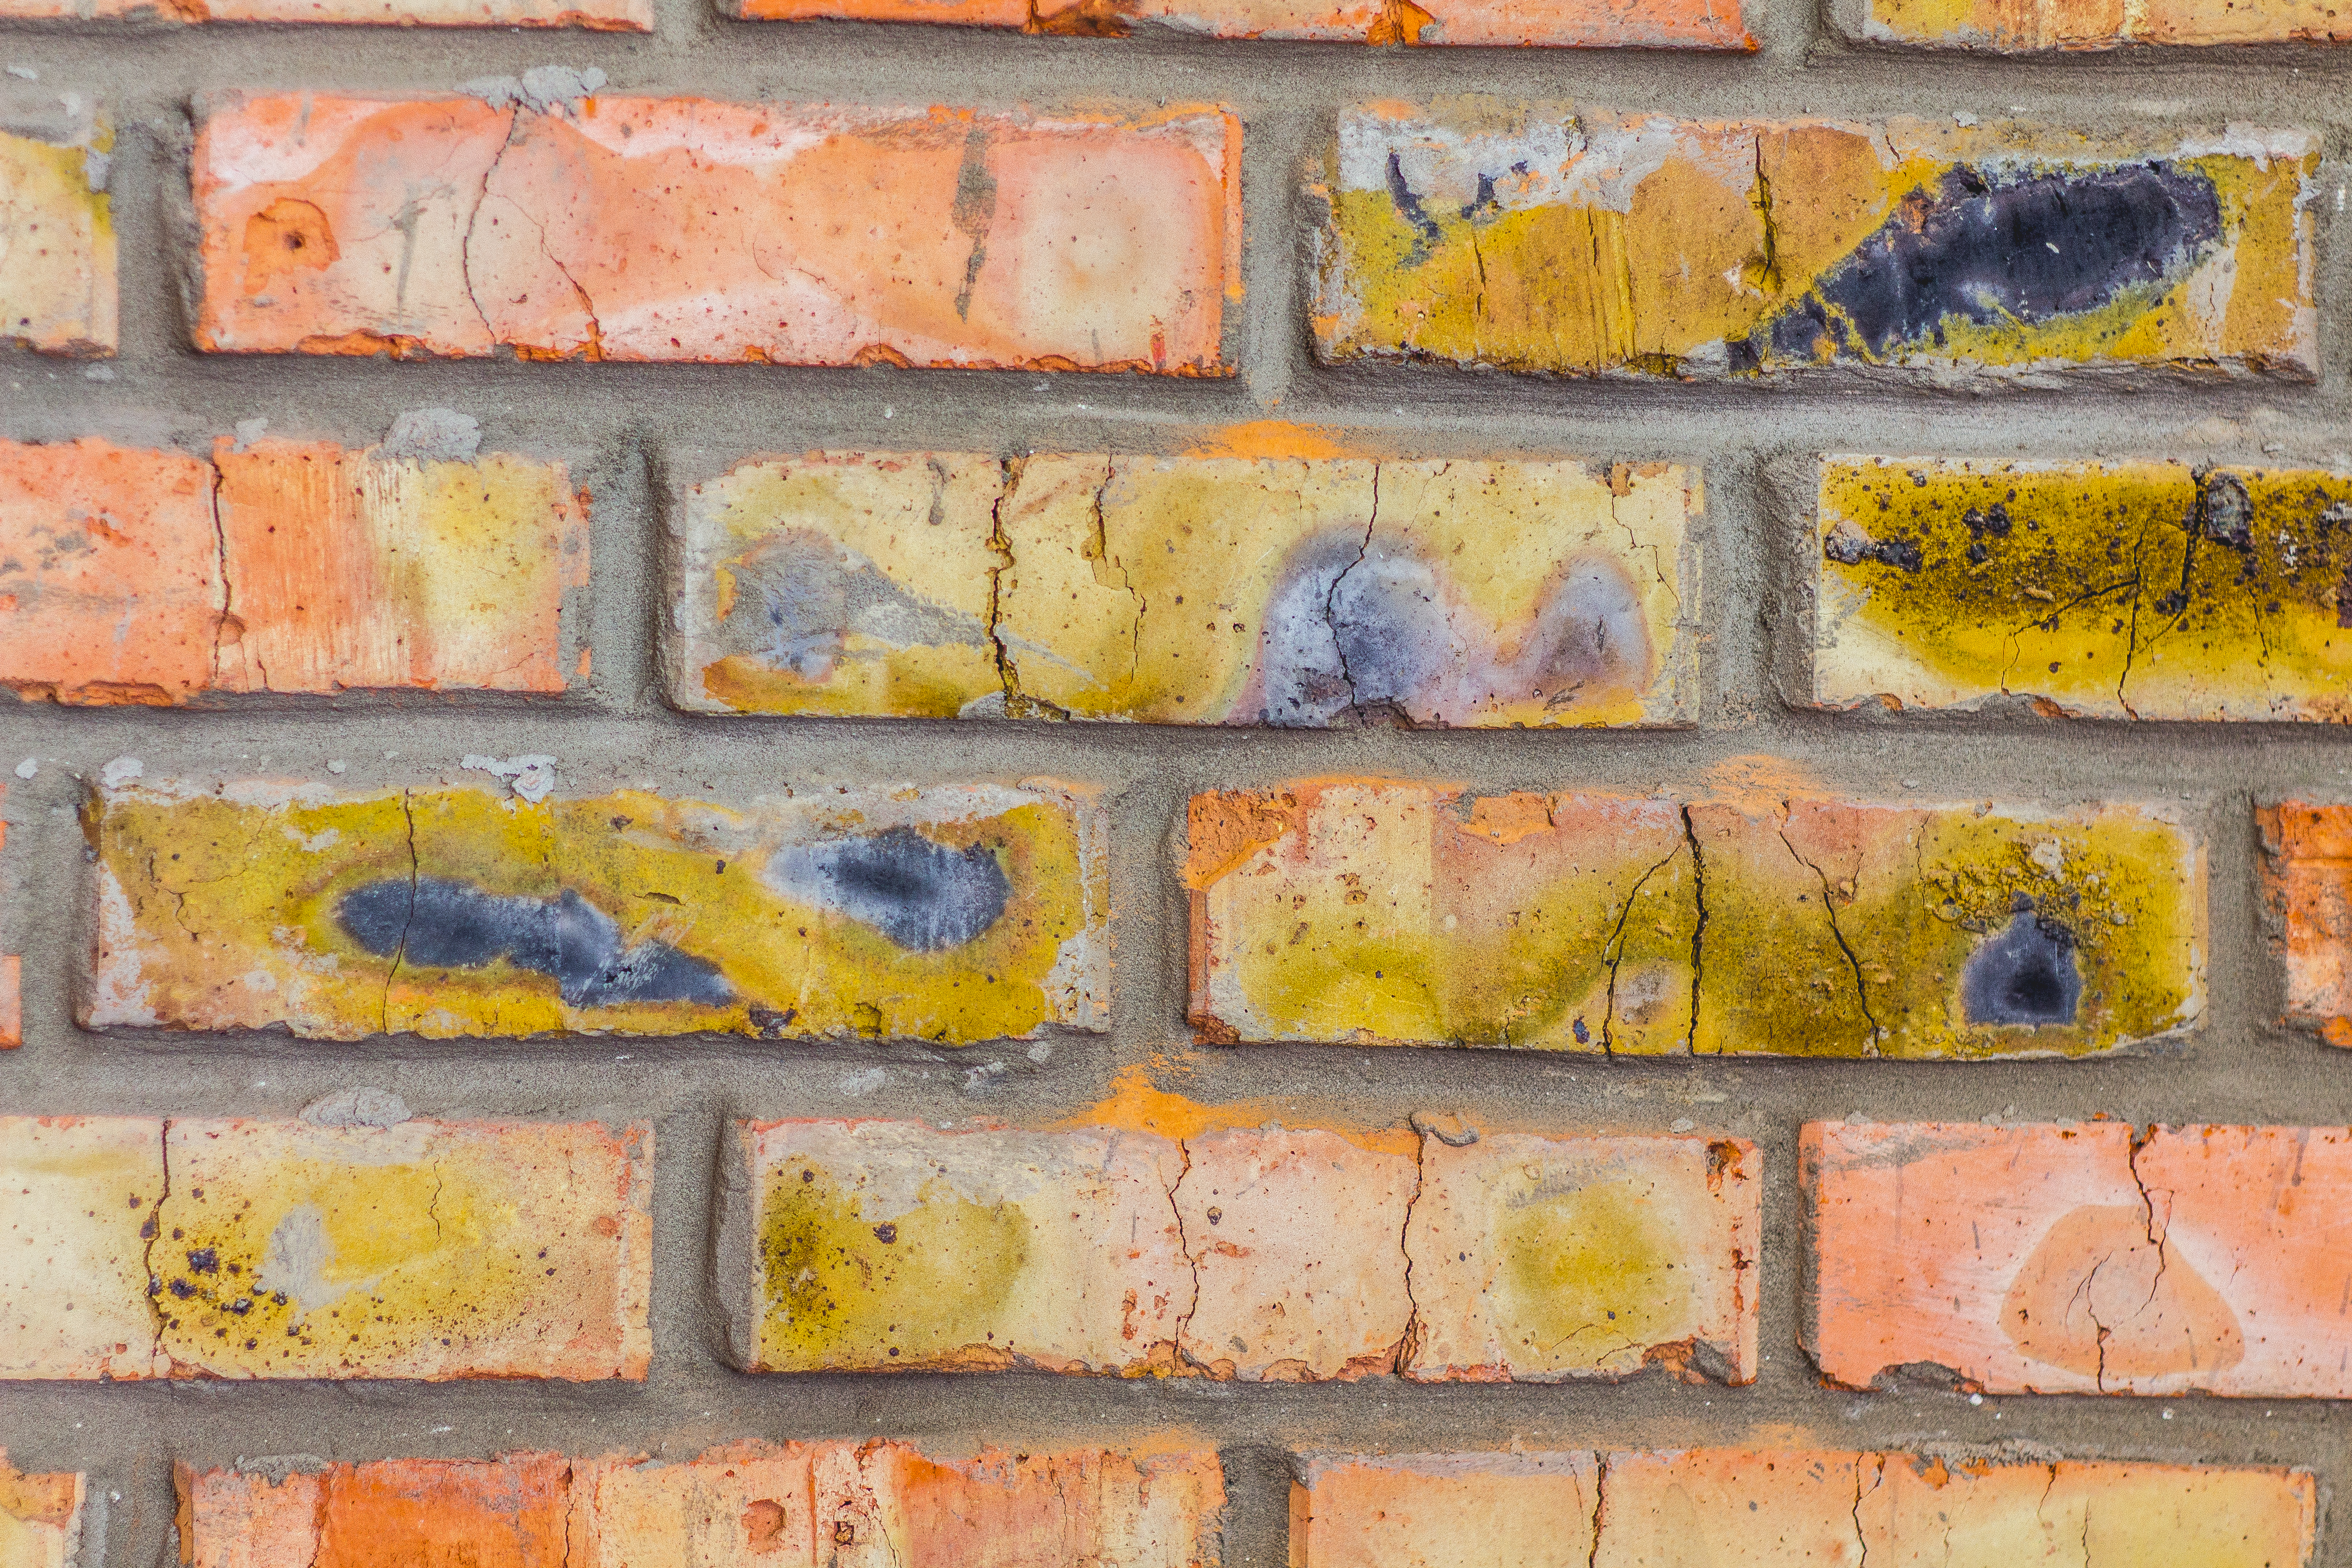
texture, blocks, brick, brickwork, wall, yellow, line, rectangle, art